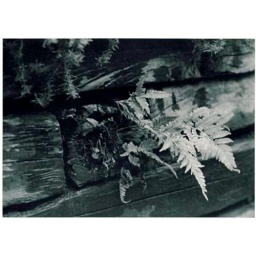
A fern growing out of a wooden retaining wall in my backyard. Oklahoma City, OK